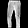
Label: Trouser